Hurricane Ophelia (2017)

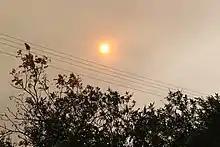
Saharan dust and smoke brought north by the former hurricane created hazy skies across parts of the United Kingdom on 16 October, resulting in an orange sky and orange or red sun.

The Met Office in the United Kingdom issued the first severe weather warnings for Ophelia on 12 October, referring to the hurricane as "ex-Ophelia" in the context of the 2017–18 UK and Ireland windstorm season. The severe weather warning initially issued on 12 October was a yellow weather warning for wind, covering Northern Ireland, western England, Wales, and southern and western Scotland, valid between 12:00 and 23:55 BST on 15 October. The weather warning impact matrix warned of relatively severe impacts anticipated, although with a low level of certainty so far in advance preventing the issuance of amber weather warnings initially. Subsequently, on 13 October, a yellow severe weather warning for wind was issued for Northern Ireland, southern Scotland, western England and Wales, valid between 00:05 and 15:00 BST on 17 October. The weather warning for wind in Northern Ireland on 15 October was upgraded to an amber.